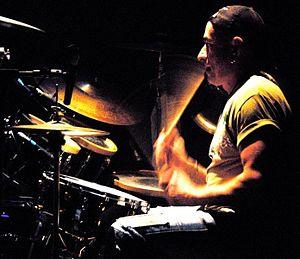
Ian Proërer
Red Cardell est un groupe de rock indépendant français, originaire de Quimper, en Bretagne. Il est formé en 1992 par Jean-Pierre Riou, Jean-Michel Moal et Ian Proërer. Après le départ de ce dernier en 2001, Manu Masko devient le batteur du groupe jusqu'en 2015.
La discographie de Red Cardell est composée de dix-huit albums et deux singles : neuf albums originaux et trois albums concept, un album compilation et cinq albums en public. Ces albums totalisent près de 200 000 ventes au 1ᵉʳ décembre 2012.
Ian Proërer, né le 8 novembre 1966 à Nantes et résidant à Quimper est un musicien français, principalement connu pour avoir été cofondateur et premier batteur du groupe de rock Red Cardell de 1992 à 2001.